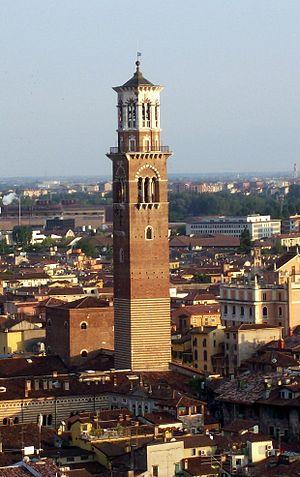
La Tour des Lamberti, Torre dei Lamberti en italien, est une tour médiévale faisant partie du palazzo della Ragione située sur la Piazza delle Erbe dans le centre historique de Vérone, dans le nord-est de l’Italie. À l’exception des deux tours de Telecom Italia, la Tour des Lamberti est aujourd’hui la plus haute de Vérone et l’un des monuments les plus visités de la ville.